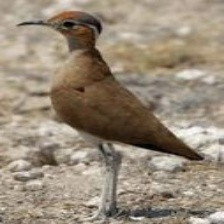
Species: BURCHELLS COURSER
Scientific name: CURSORIUS RUFUS